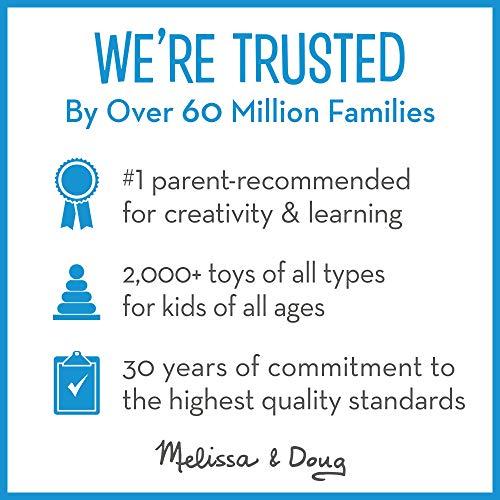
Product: Melissa & Doug Wooden Chunky Puzzles Set - Vehicles and Construction
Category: Toys & Games | Puzzles
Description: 7-piece vehicles- and construction-themed puzzles.
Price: $7.99
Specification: ProductDimensions:12x11x2inches|ItemWeight:3.45pounds|ShippingWeight:3.45pounds(Viewshippingratesandpolicies)|DomesticShipping:ItemcanbeshippedwithinU.S.|InternationalShipping:ThisitemcanbeshippedtoselectcountriesoutsideoftheU.S.LearnMore|ASIN:B00BUG7RF4|Itemmodelnumber:9827|Manufacturerrecommendedage:24months-4years